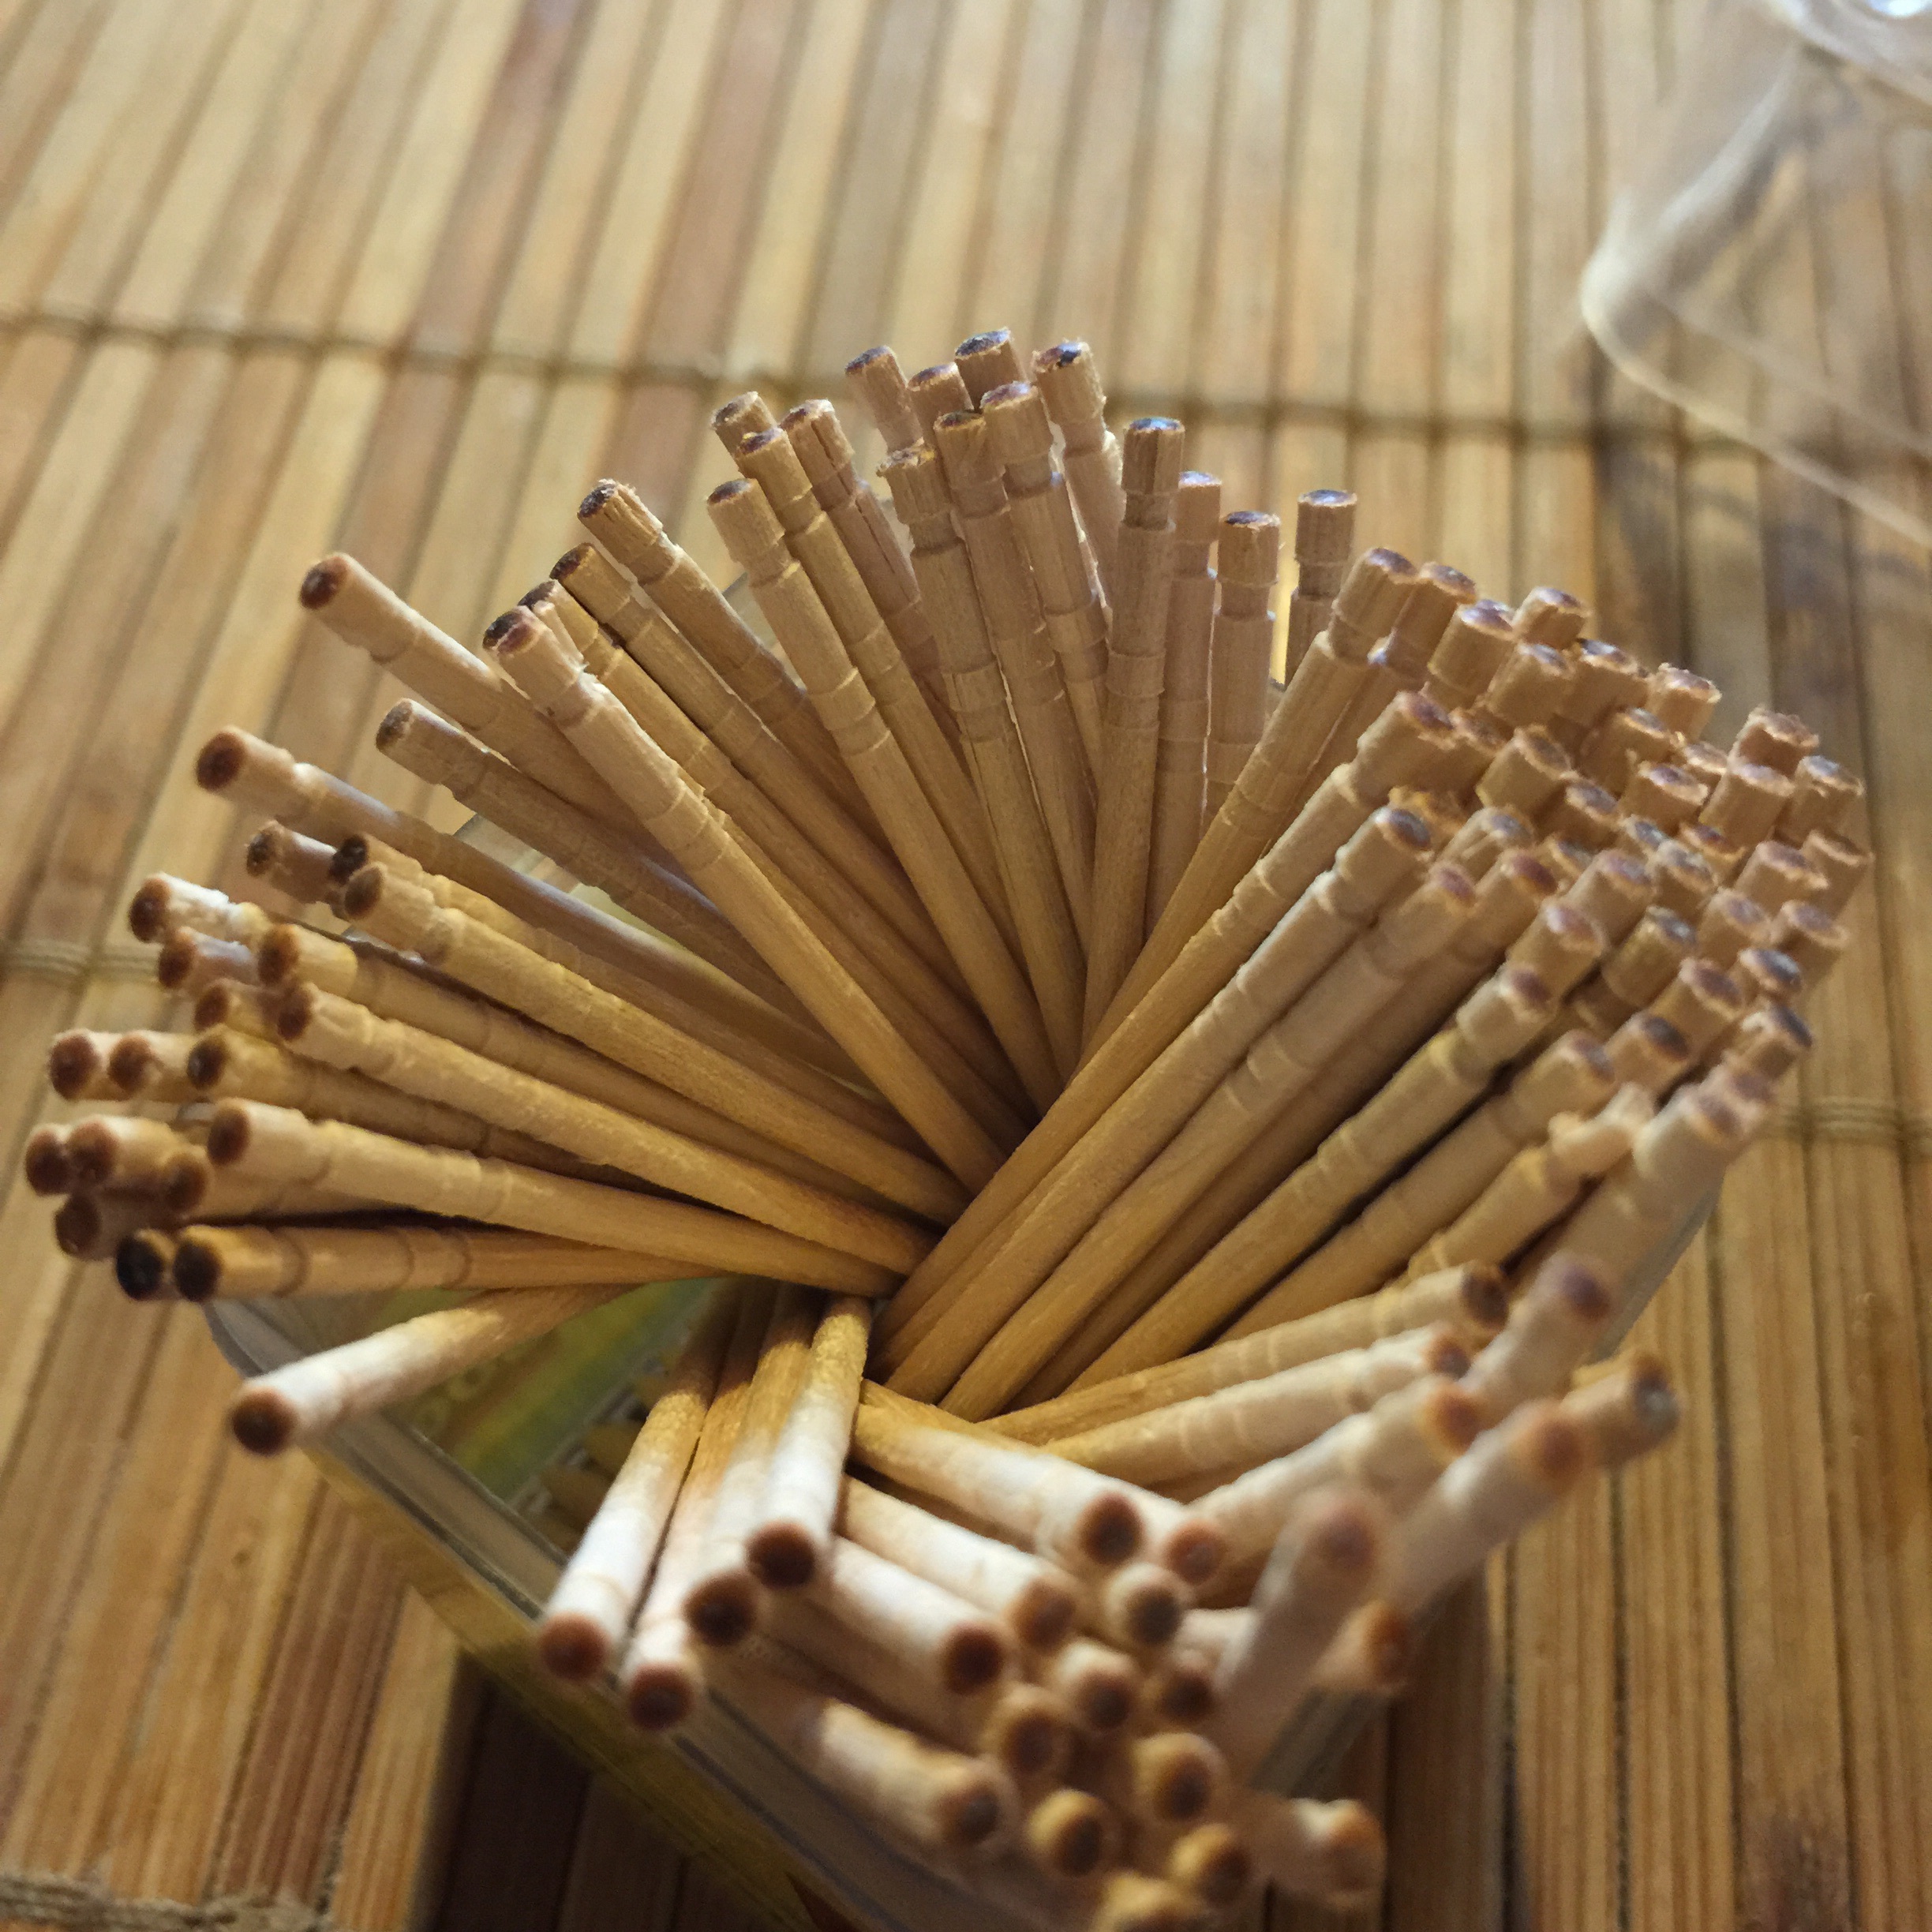
wood, food, wooden, carving, toothpicks, grass family, wyka aczkami